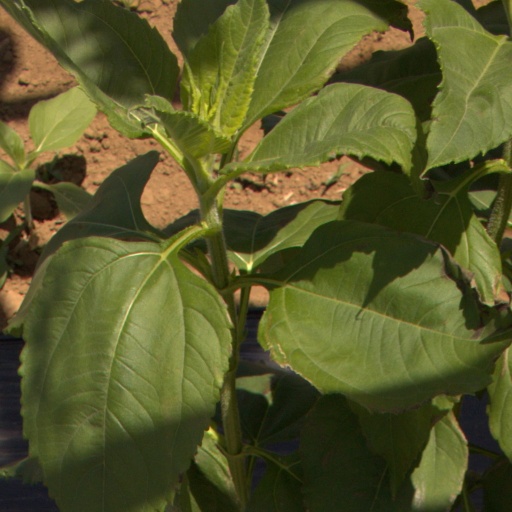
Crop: Jerusalem artichoke